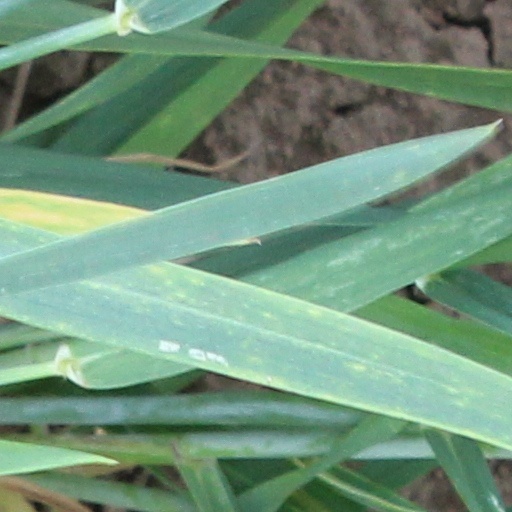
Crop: wheat